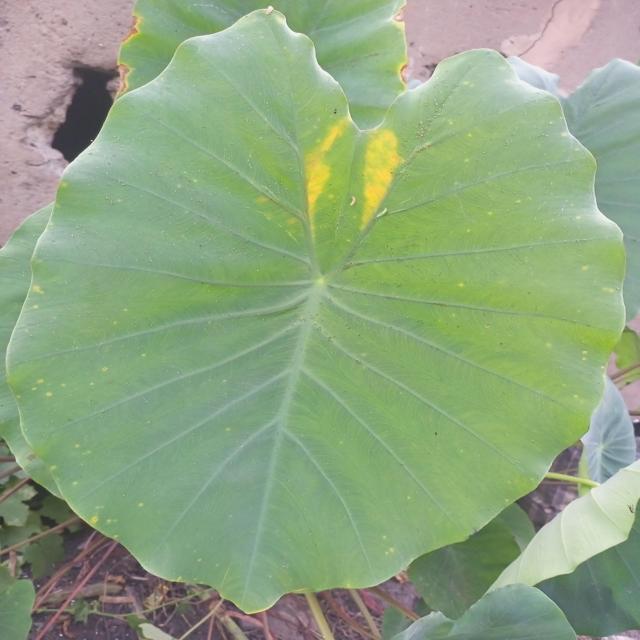
Label: Mid_Blight